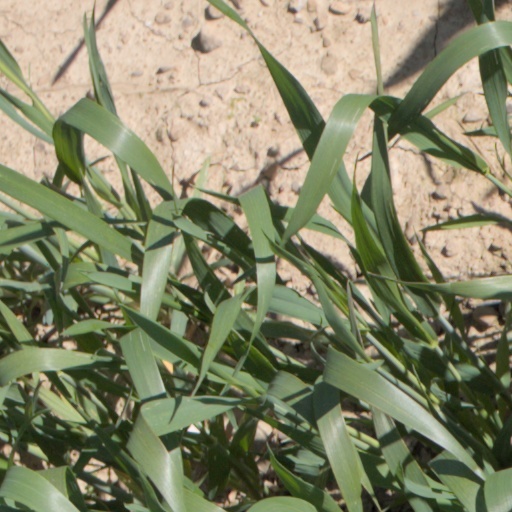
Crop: wheat